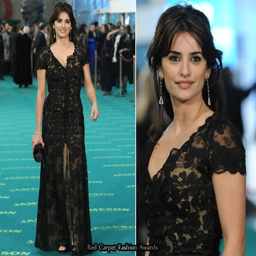
i am still not crazy about half up , half down hairstyle , but here is no denying how great she looks in this gorgeous lace dress .